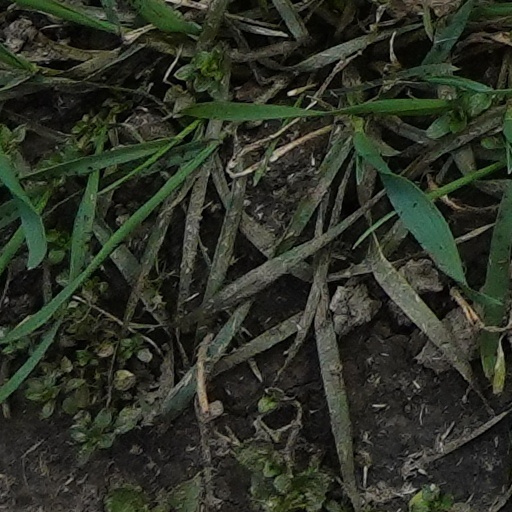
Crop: wheat